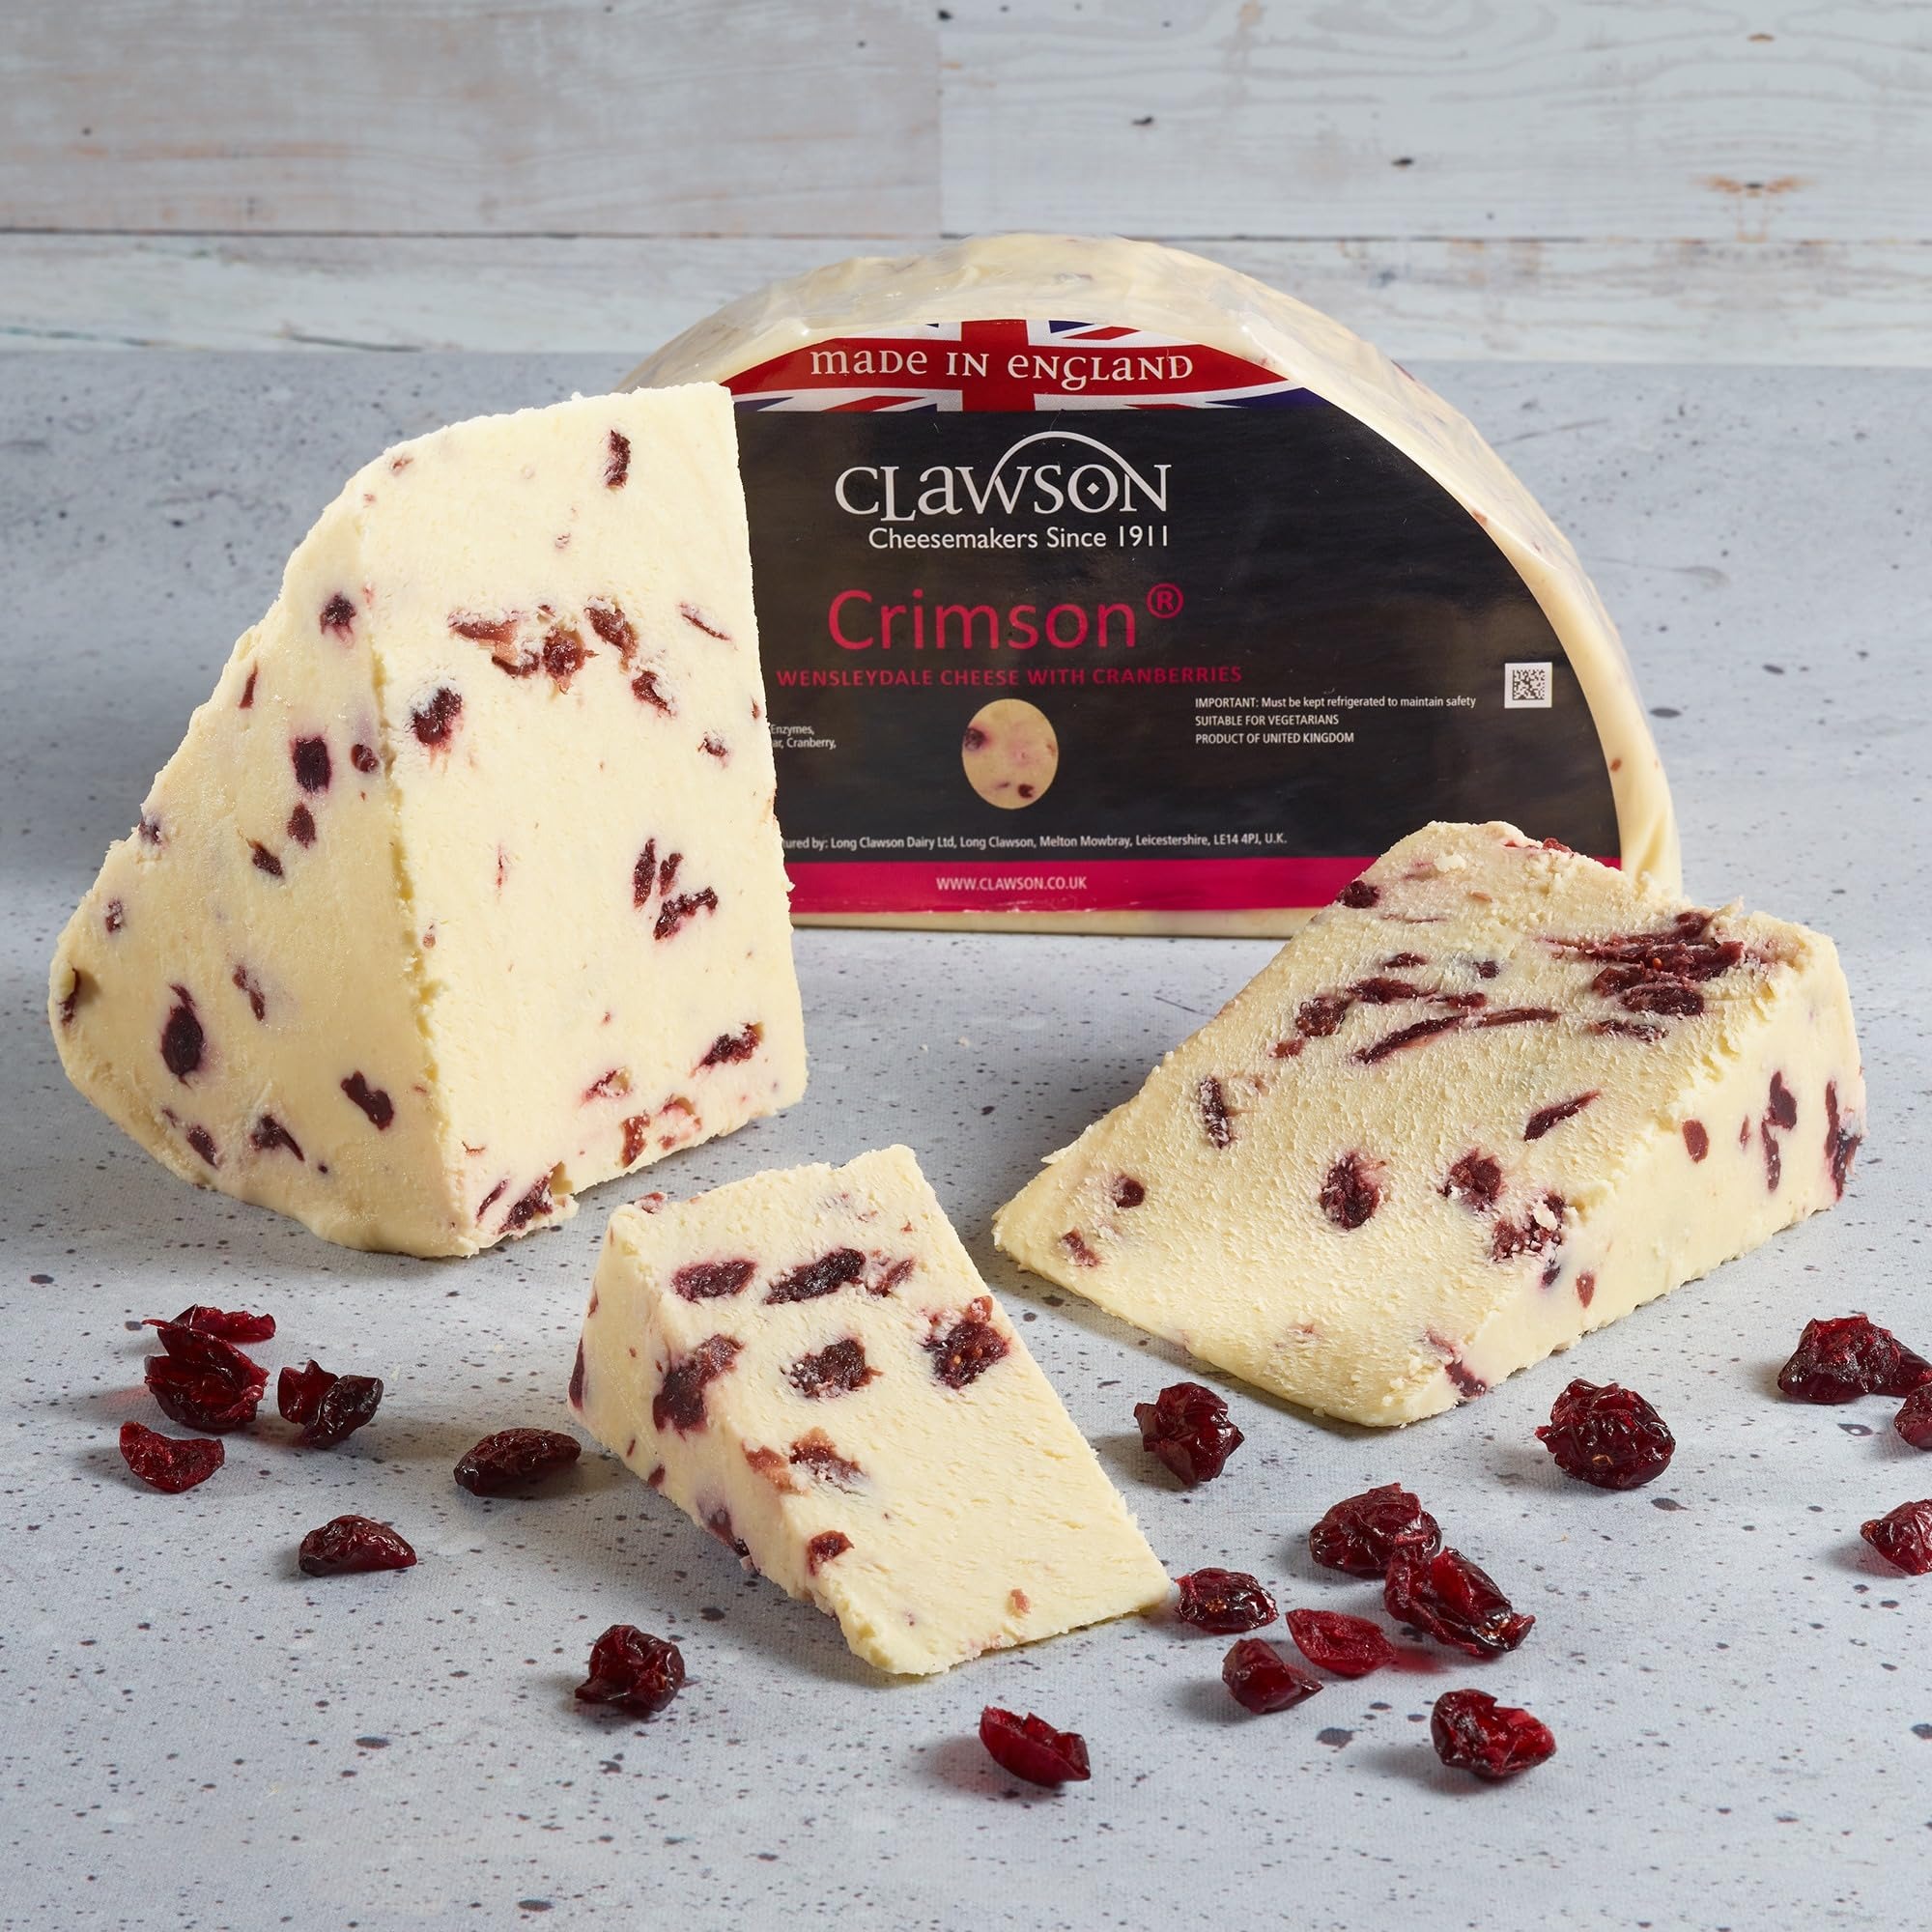
Item Name: Wensleydale Cheese with Cranberries (2 x 1 pound)
Bullet Point 1: Imported from UK
Bullet Point 2: Made from pasteurized cow's milk, vegetarian rennet
Bullet Point 3: Dessert Cheese
Bullet Point 4: 2 x 1 pound, cut in 1 pound or 8 oz. wedges
Product Description: a fresh, young cheese taken at only three weeks old - it has a clean, mild, slightly sweet flavor with a honeyed aftertaste. The superb texture of fresh Wensleydale is perfectly complemented by the addition of natural ingredients of the finest quality. - Ingredients: Wensleydale (Pasteurized Cow's Milk, Salt, Dairy Cultures, Vegetarian Rennet), Dried Sweetened Cranberries (10%) (Cranberries, Sugar, Sunflower Oil), Frutose.
Value: 16.0
Unit: Ounce

Price: 77.96